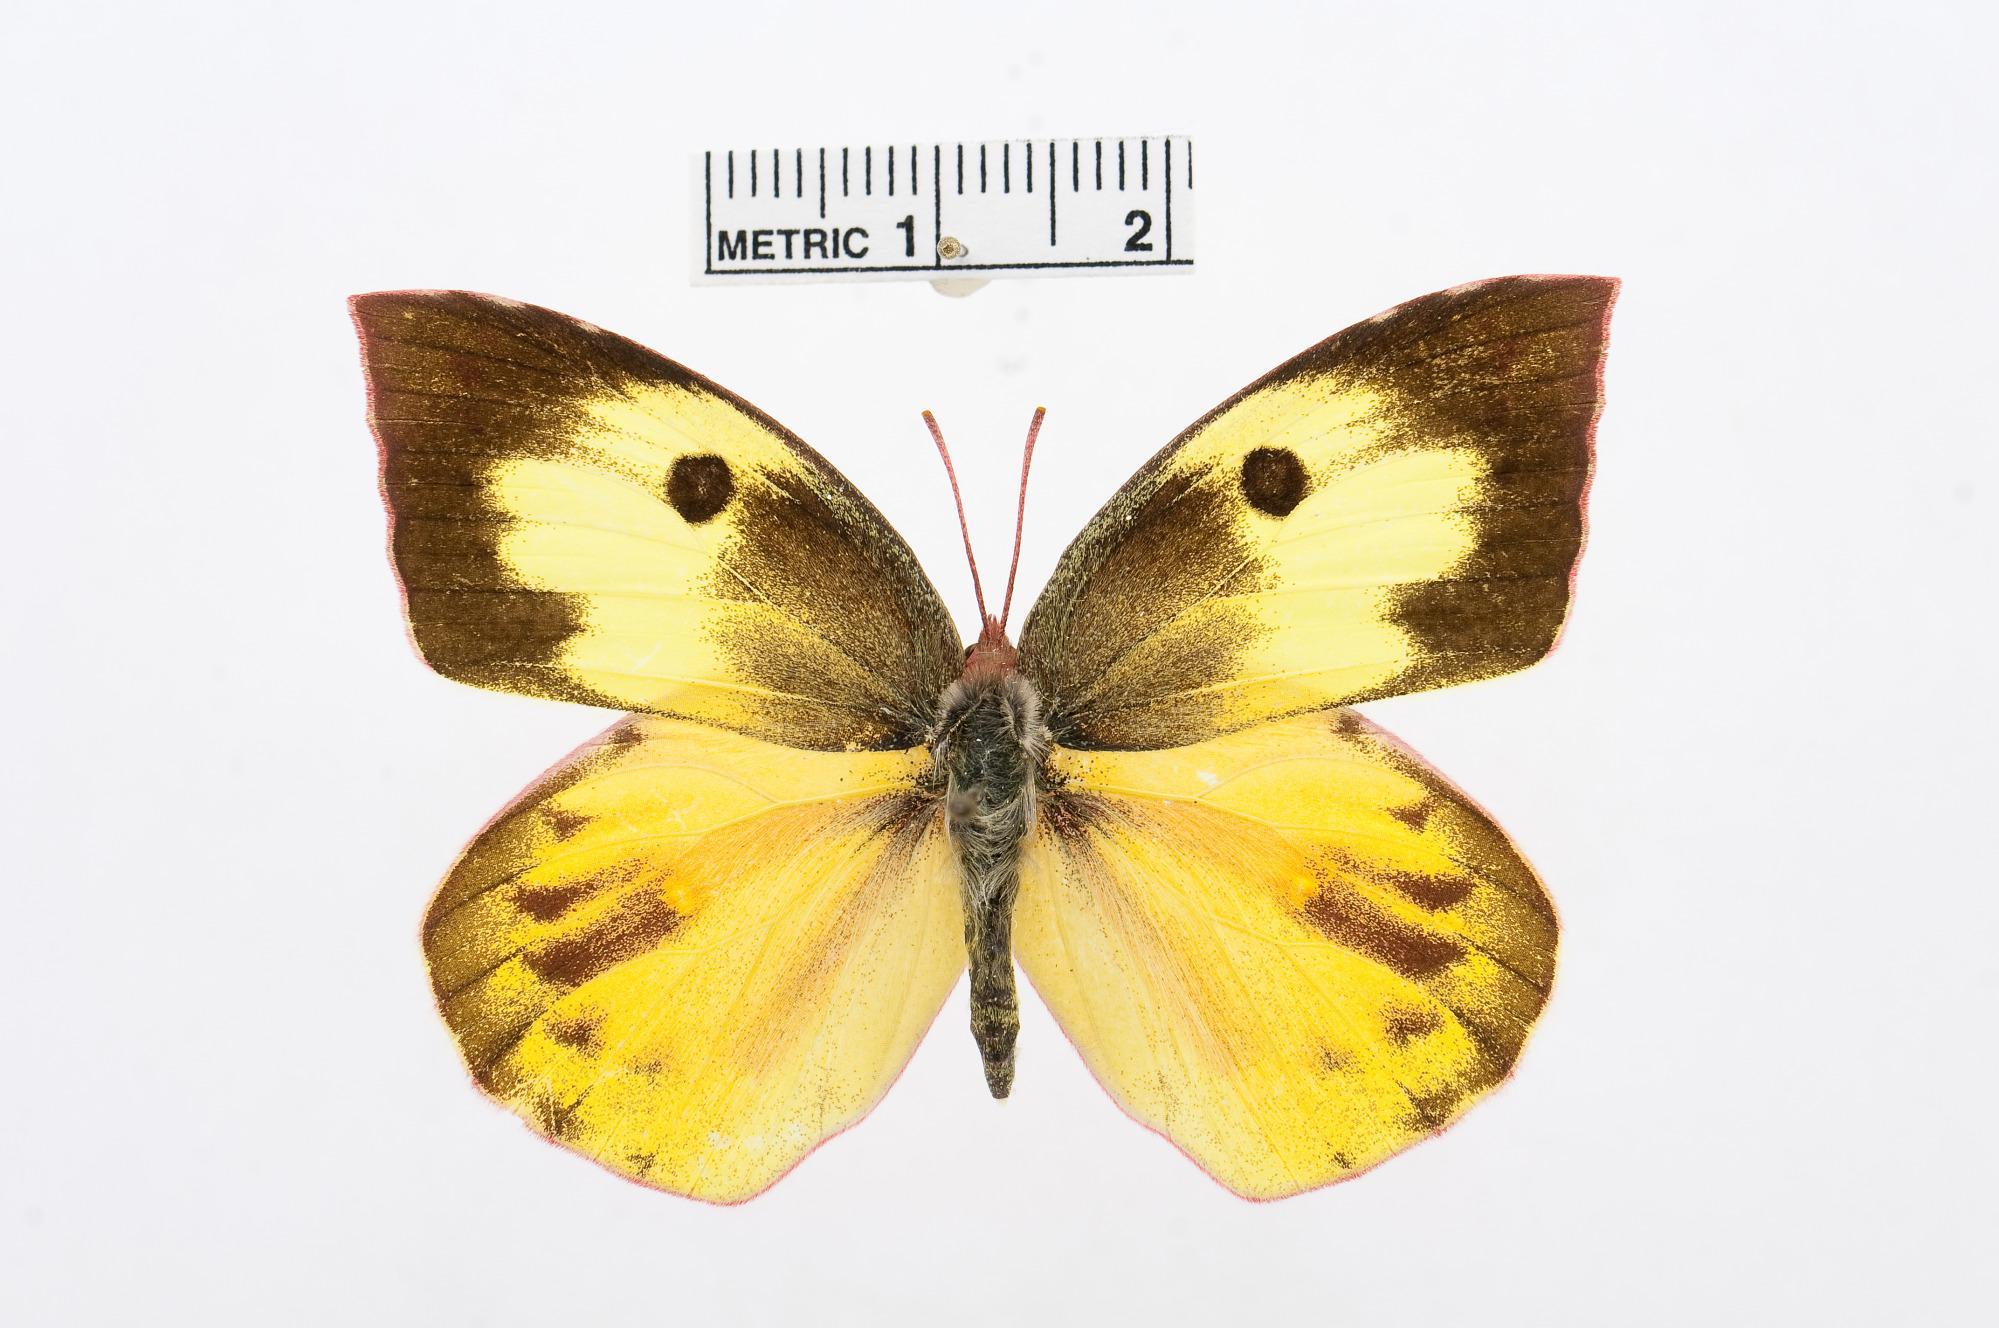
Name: Zerene cesonia
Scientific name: Zerene cesonia
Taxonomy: Animalia, Arthropoda, Hexapoda, Insecta, Lepidoptera, Pieridae, Coliadinae